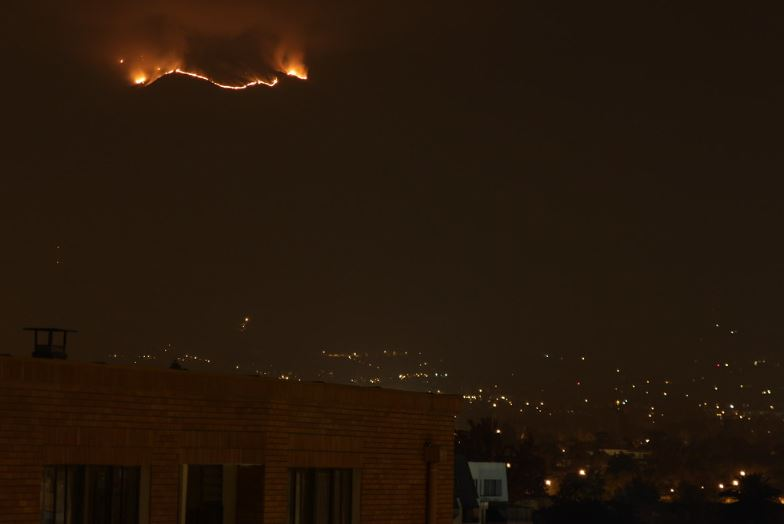
Fire: yes
Smoke: yes